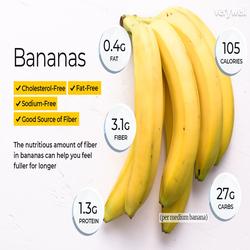
Label: Banana